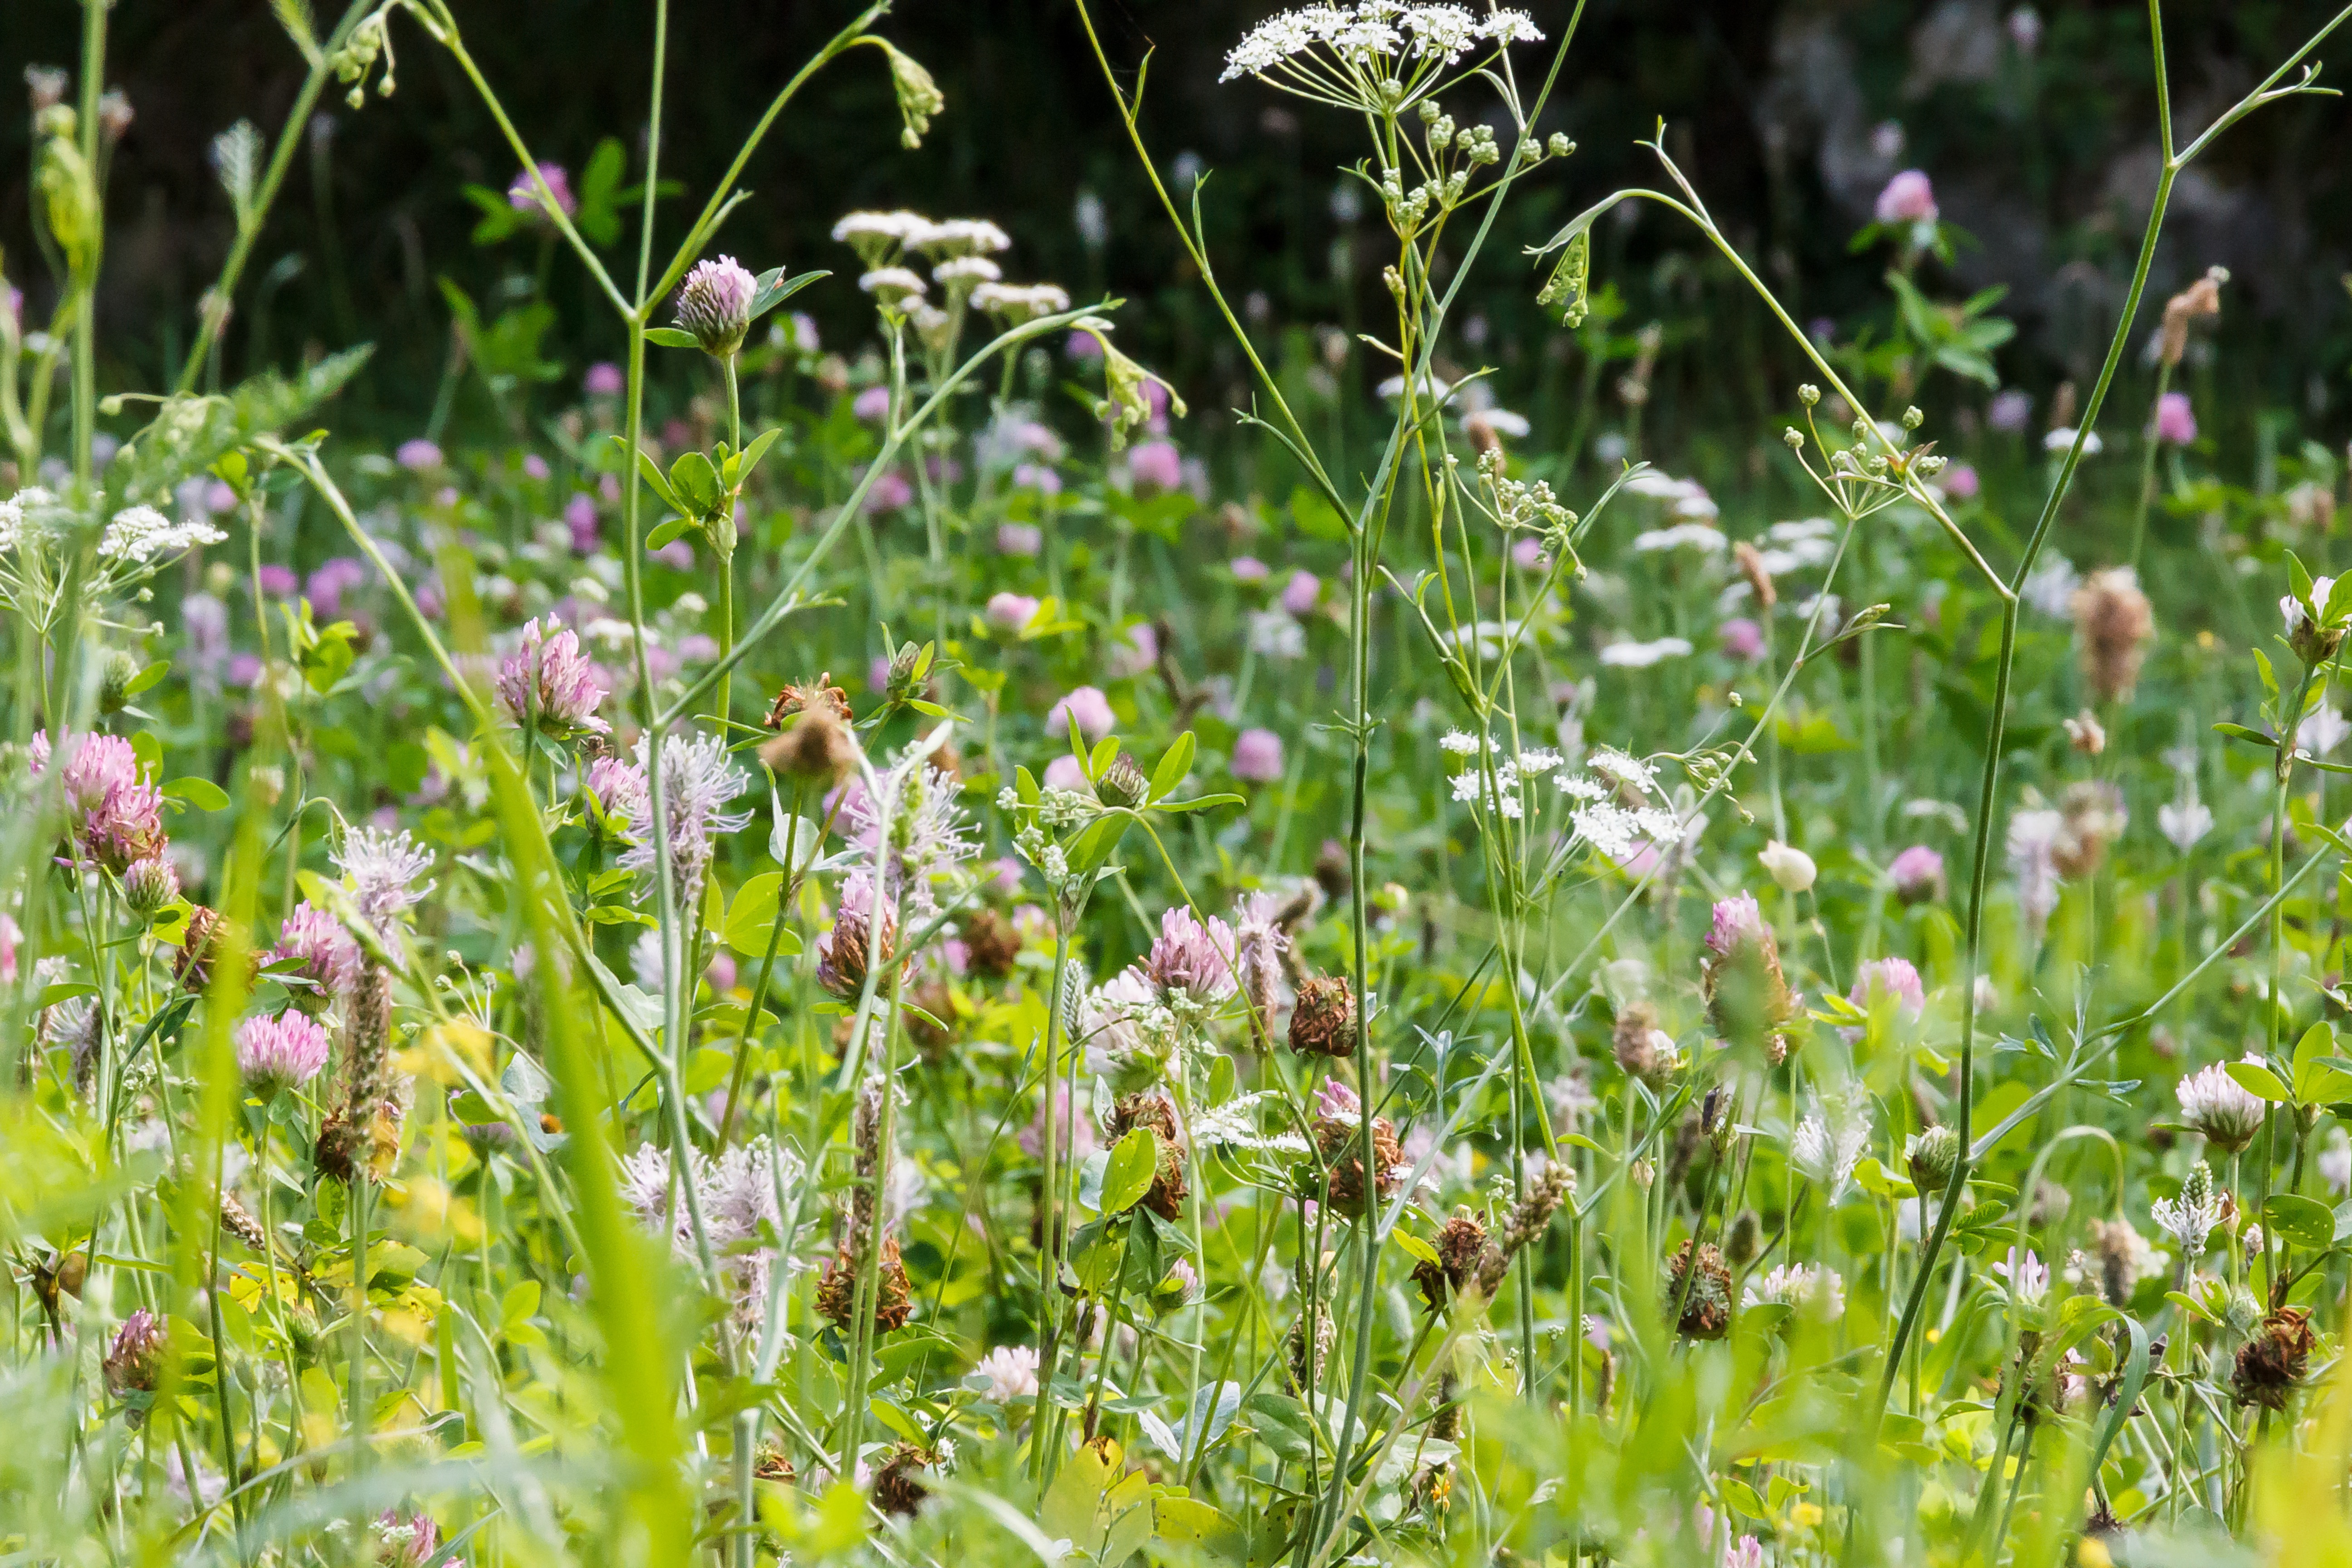
nature, grass, plant, field, lawn, meadow, prairie, flower, bloom, summer, herb, colorful, flora, wildflower, flowers, wild flowers, grassland, vegetation, habitat, flower meadow, summer meadow, natural lawn, flowering plant, hay fever, natural environment, grass family, land plant